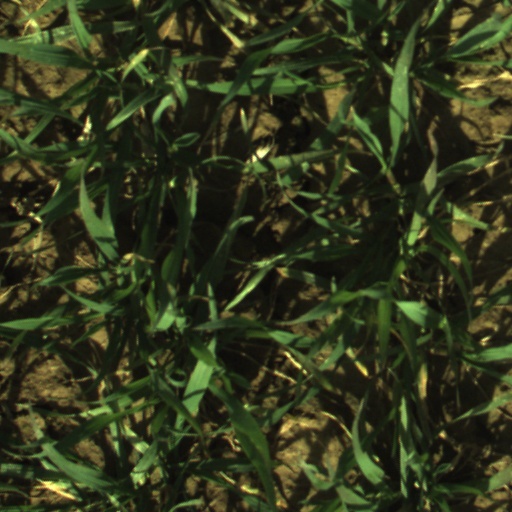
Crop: wheat